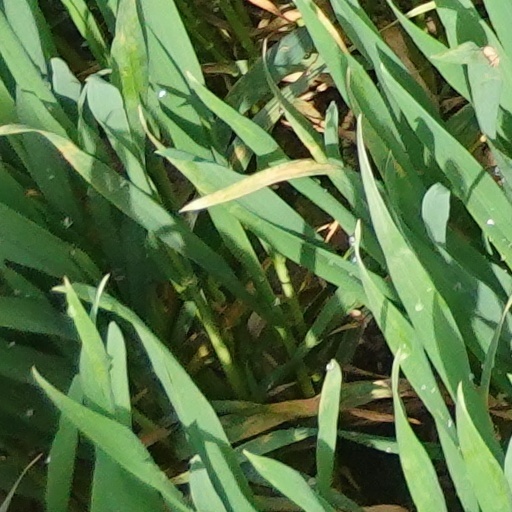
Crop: wheat